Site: brandenburg
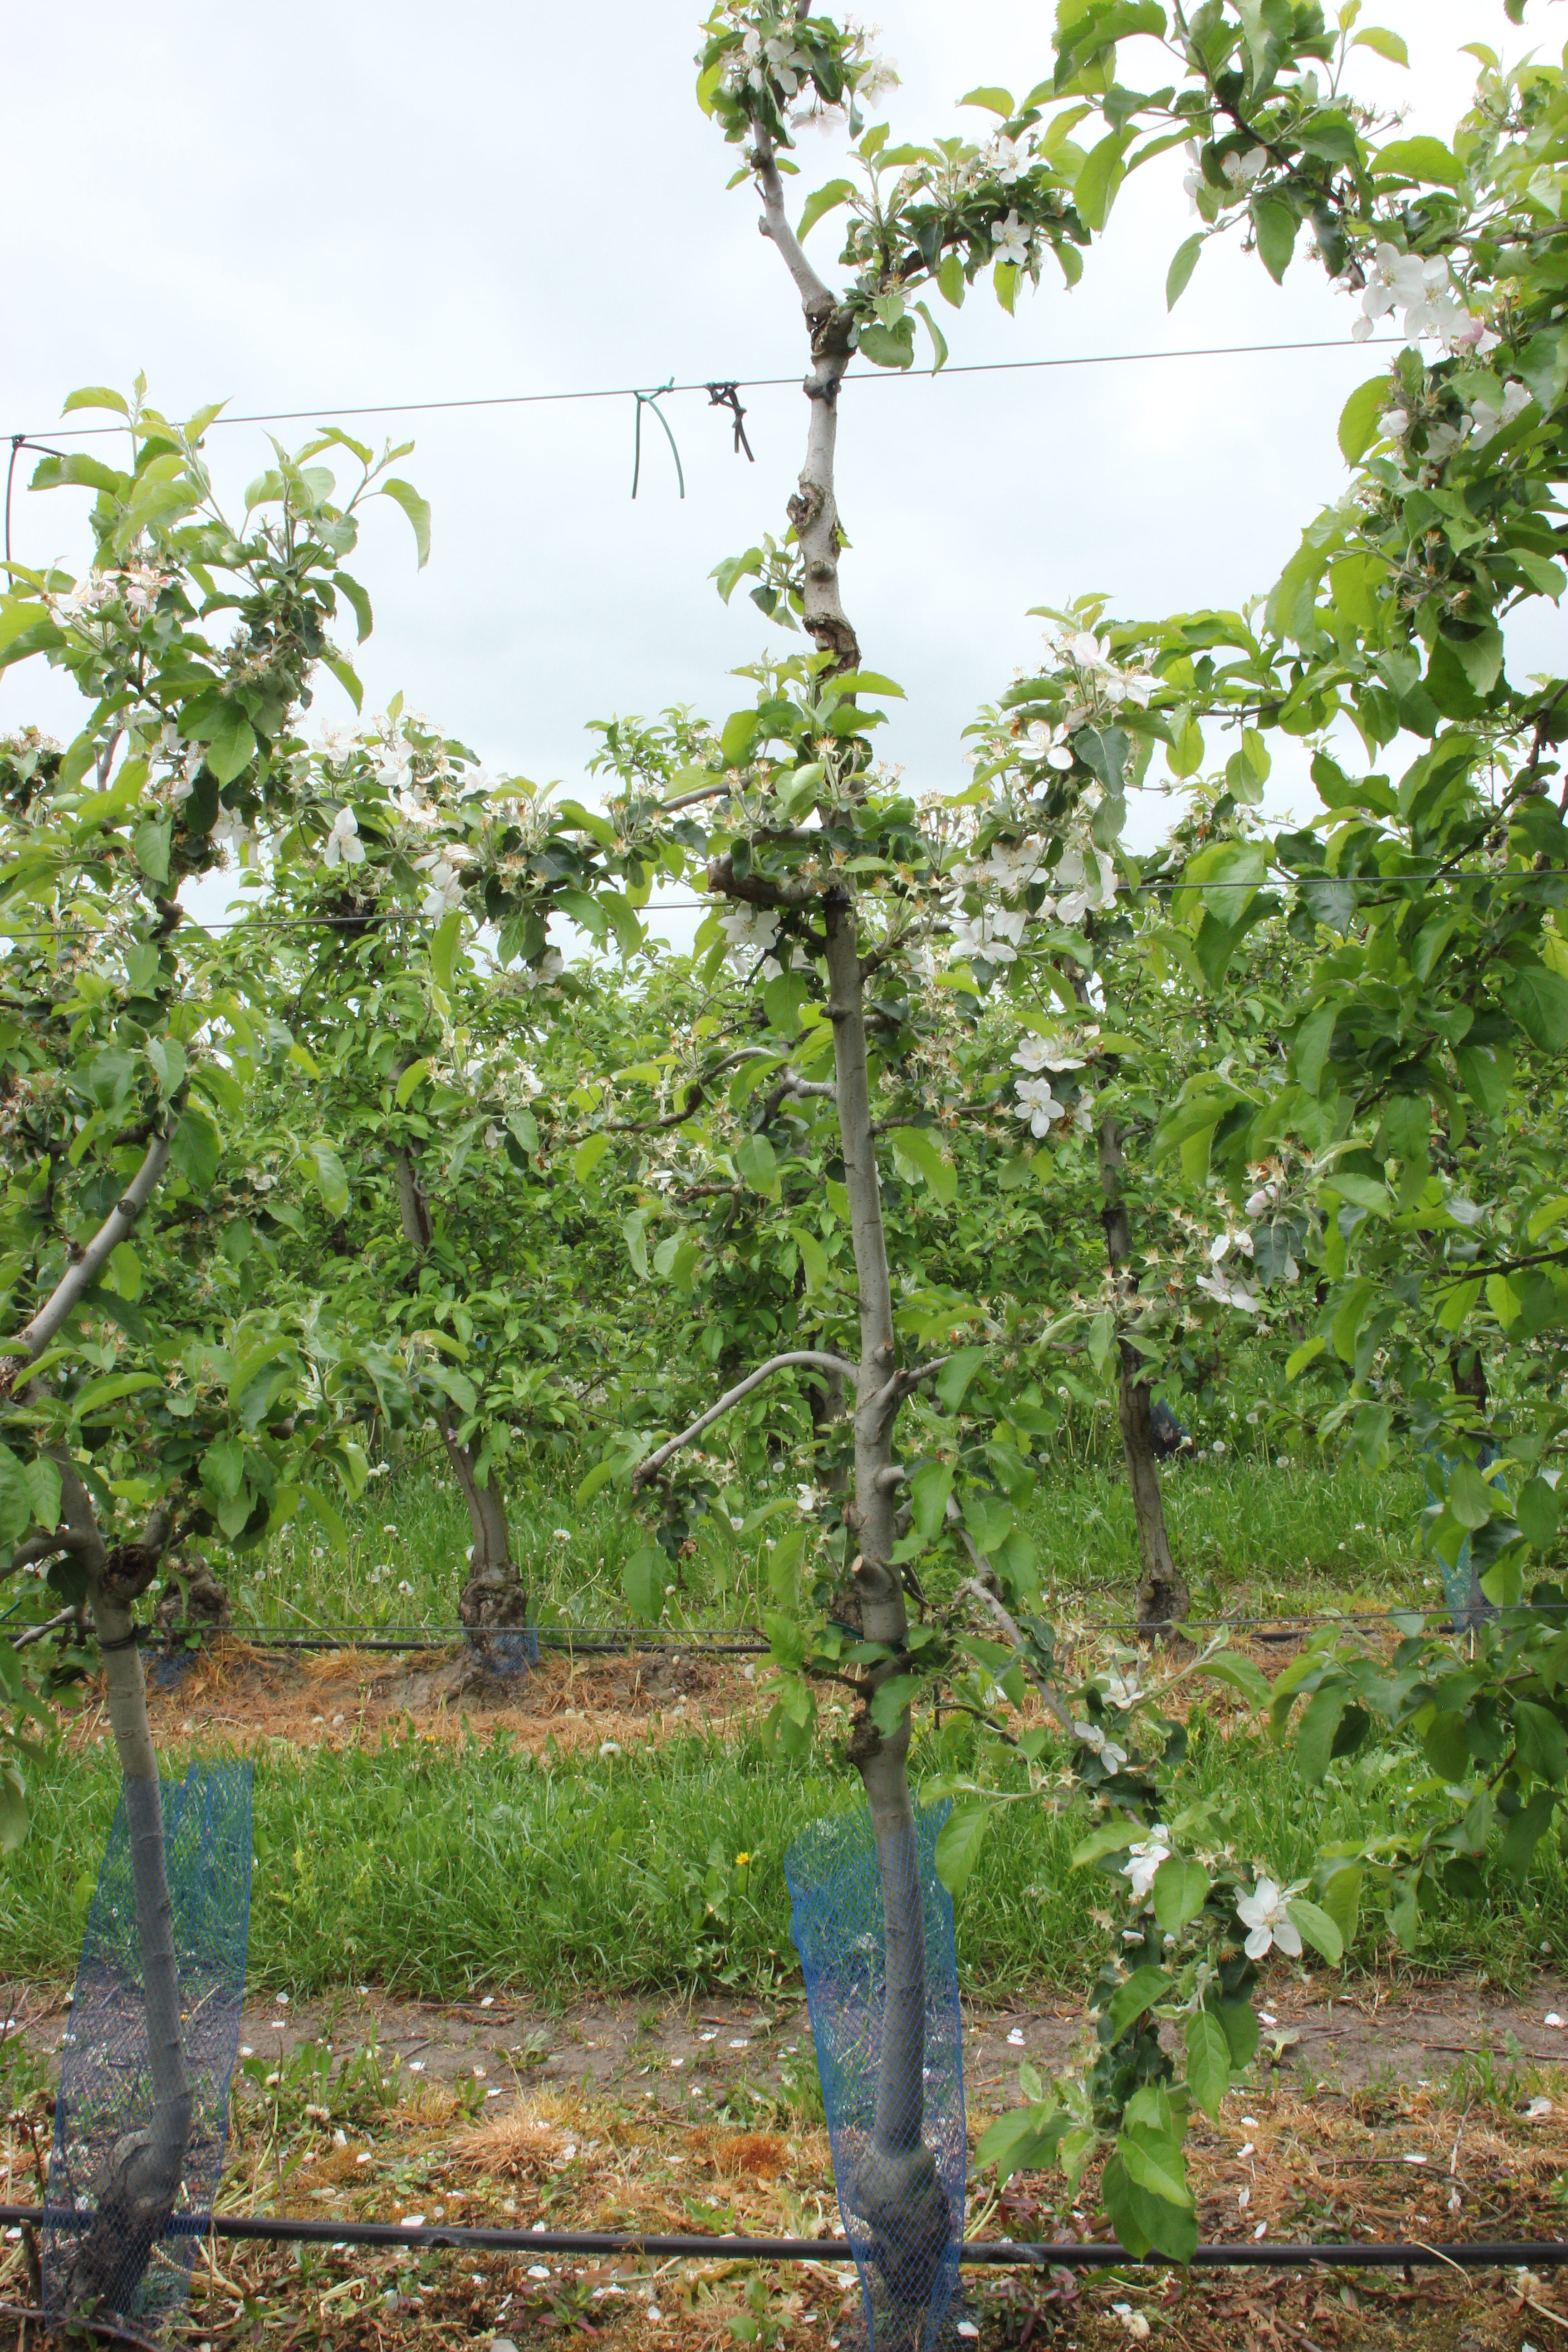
Growth stage (BBCH 67): Flowering